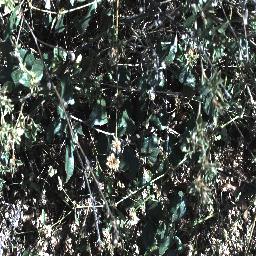
Label: chinee_apple